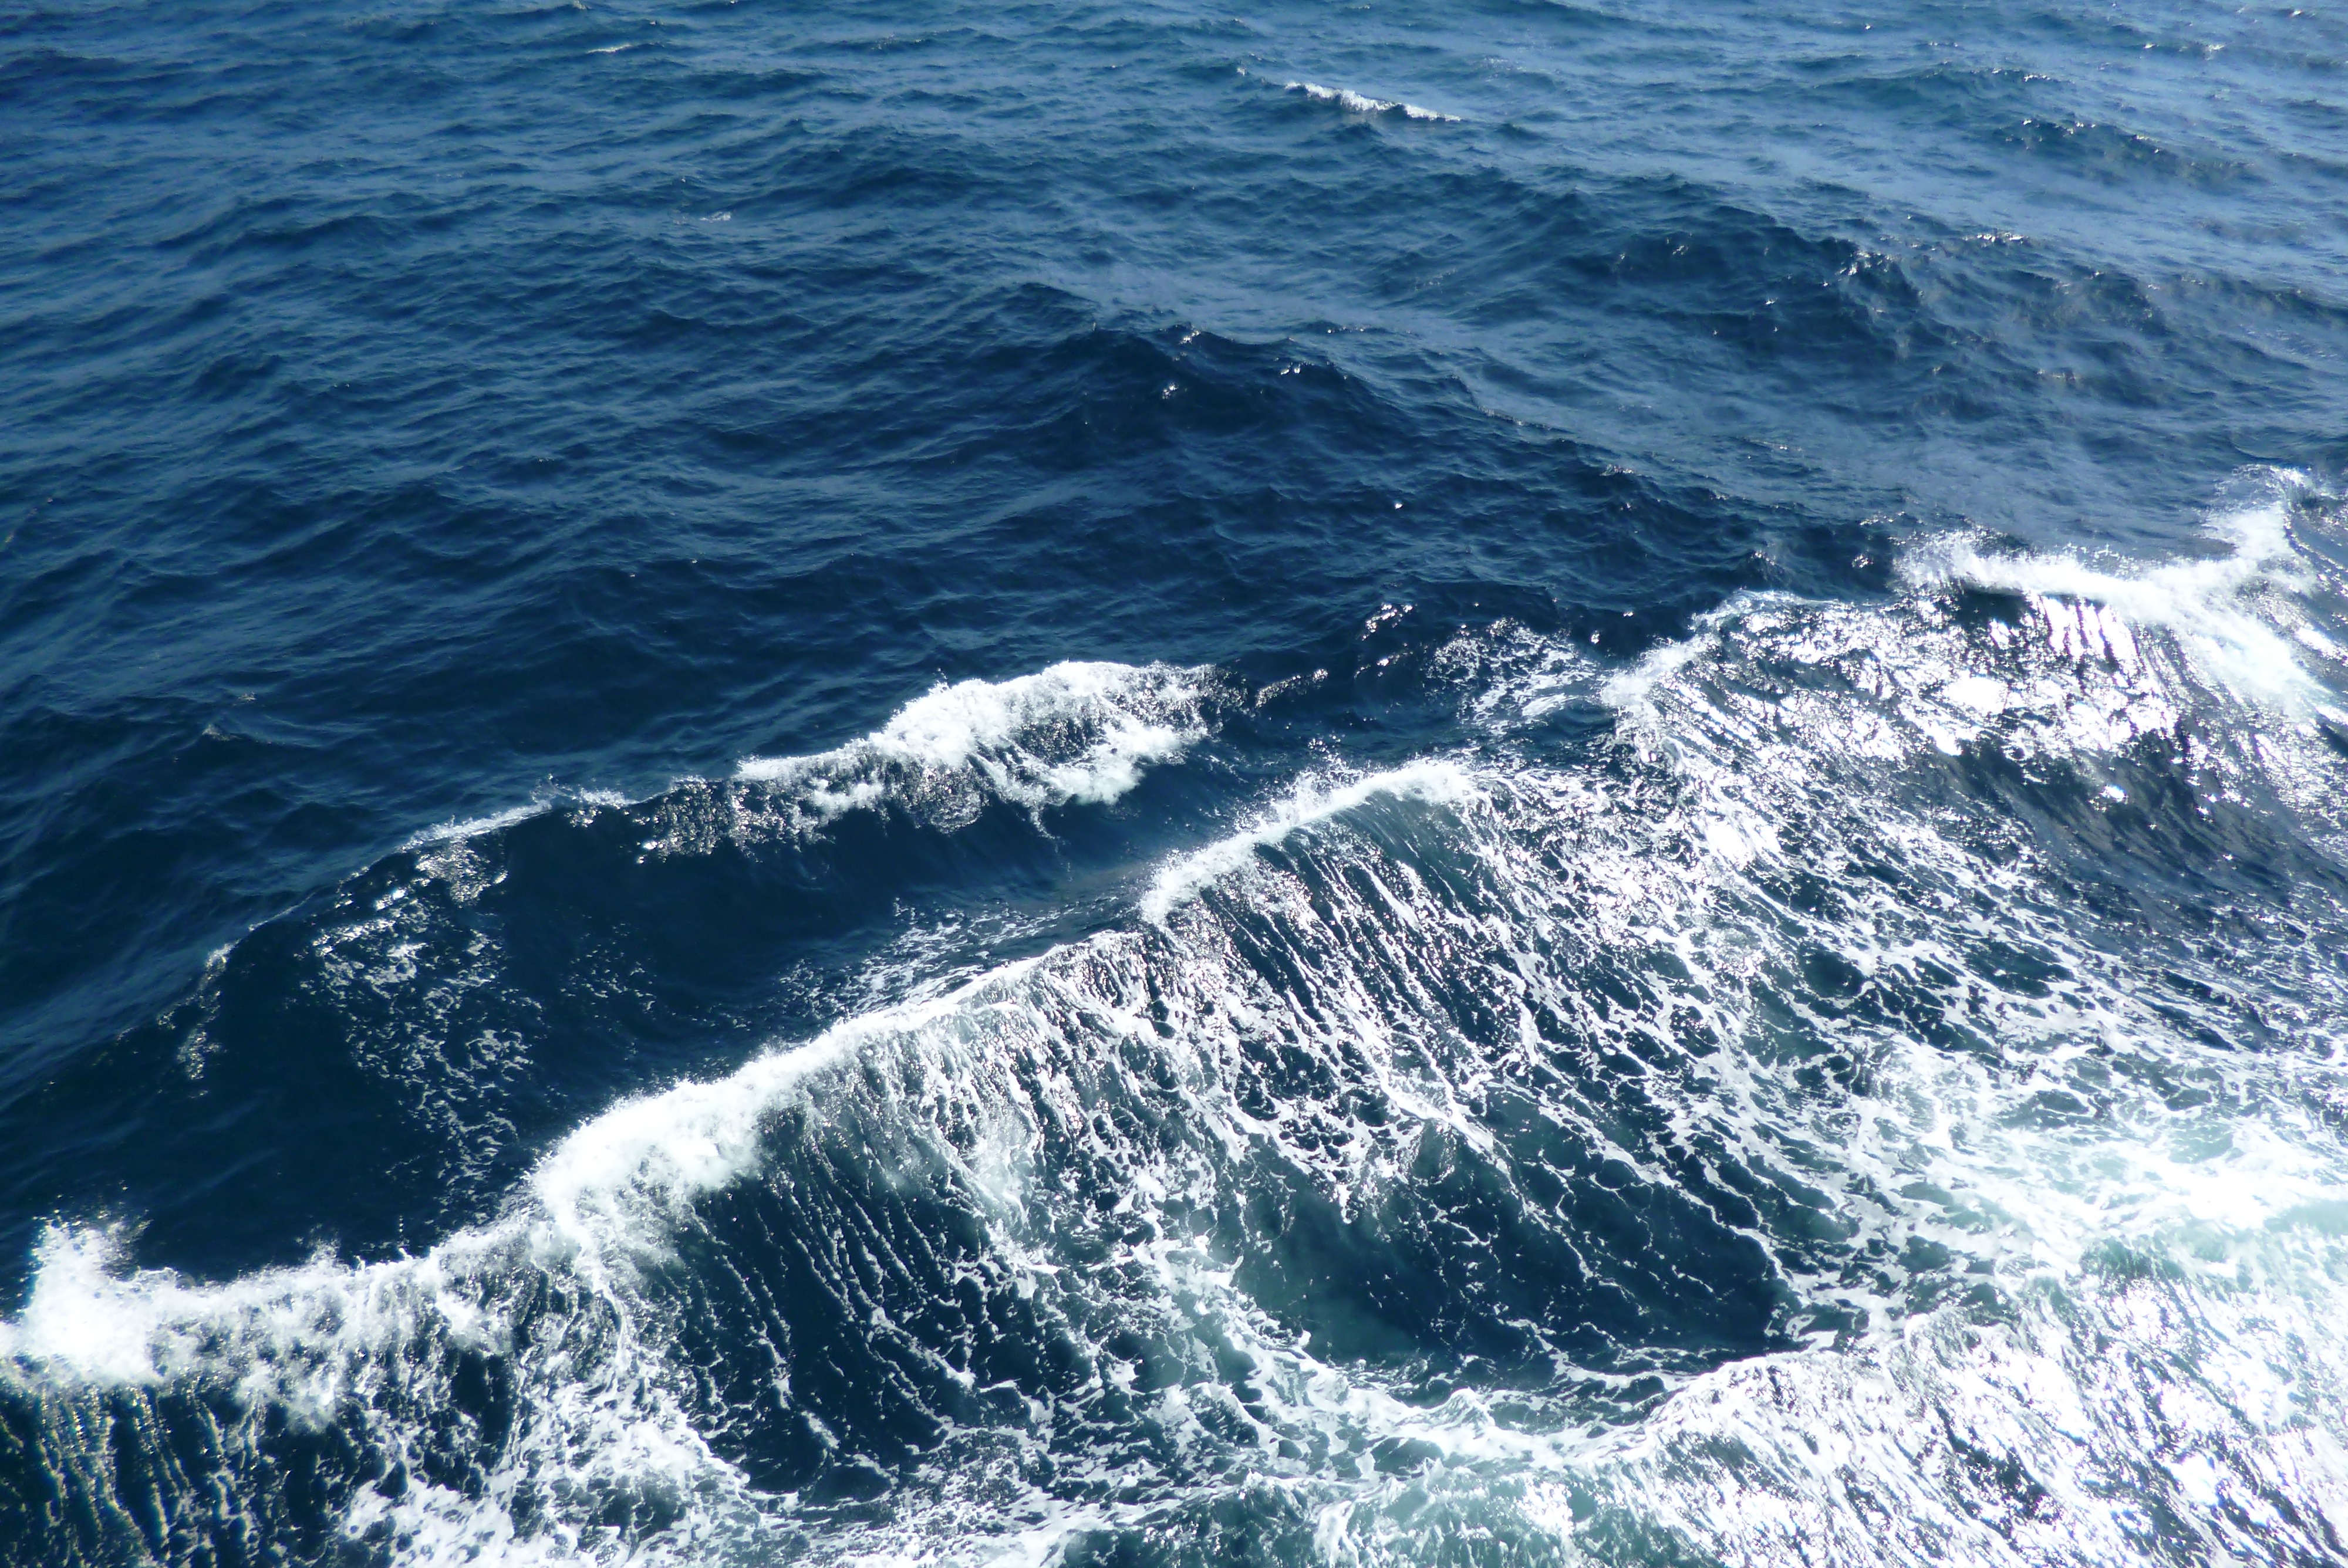
sea, coast, water, nature, ocean, wave, blue, waves, atlantic, cape, on lake, marine mammal, wind wave